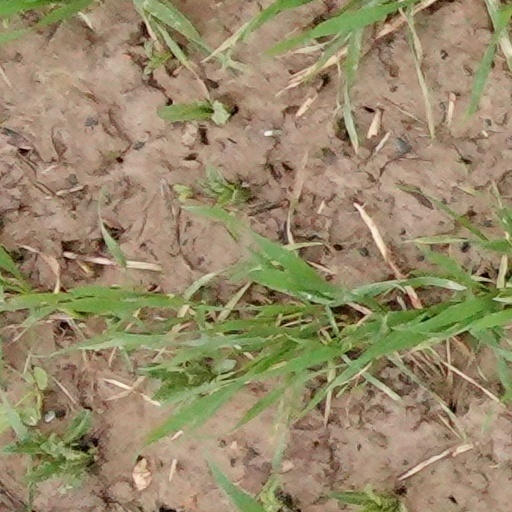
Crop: wheat